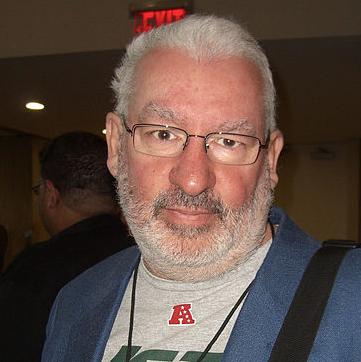
Age: 59